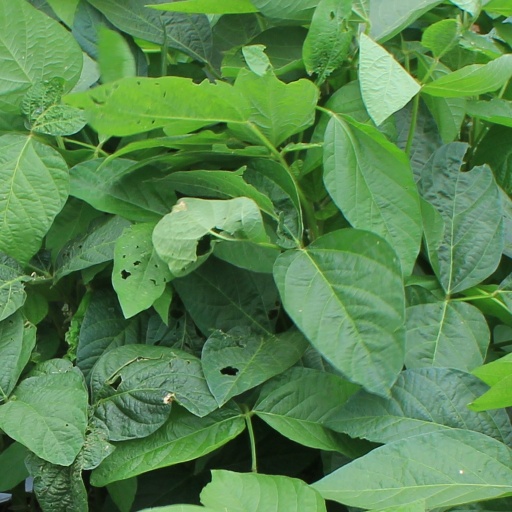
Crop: soybean